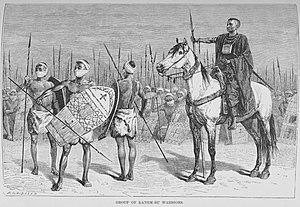
Le royaume du Kanem fut fondé vers le VIIIᵉ siècle dans des régions qui font maintenant partie du Tchad et du Nigéria. Il était connu des géographes arabes sous le nom d'Empire Kanem puis a perduré comme royaume indépendant de Bornou jusqu'en 1900. Sa capitale était la ville de Njimi.
Les Kanembou sont une population d'Afrique centrale et occidentale vivant principalement à l'ouest du Tchad, dans la région du Kanem, sur la rive nord du lac Tchad et autour de la ville de Mao. Quelques communautés vivent également de l'autre côté de la frontière, au Niger et au Nigeria.
L'histoire du cheval au Cameroun est surtout liée à la présence traditionnelle de cet animal dans les régions du Nord du pays, autour du lac Tchad dès le XVIᵉ siècle, puis dans l'Adamaoua, ainsi que dans les régions de Garoua et Maroua. Aux pratiques équestres traditionnelles du Cameroun, telles que les parades et les danses du cheval liées aux cérémonies coutumières du Nord, sont venues s'ajouter plus récemment des activités de sport hippique et équestre, sous l'influence des expatriés et des investisseurs occidentaux, portées par des créations de centres équestres urbains, notamment à Yaoundé depuis les années 1990. La principale utilisation des chevaux au Cameroun relève des besoins de l'agriculture et du transport.